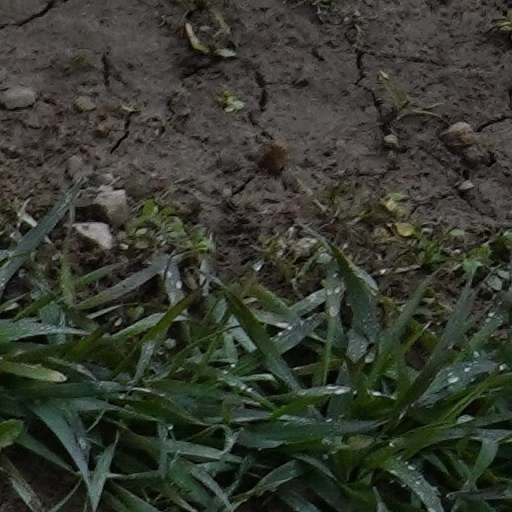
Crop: wheat